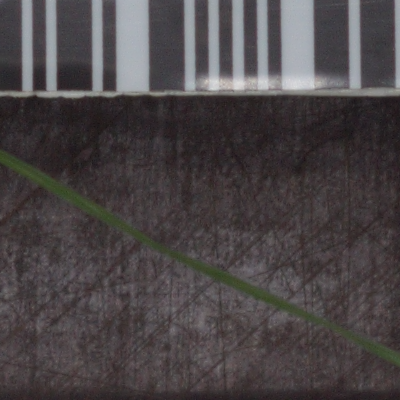
Label: black_grass